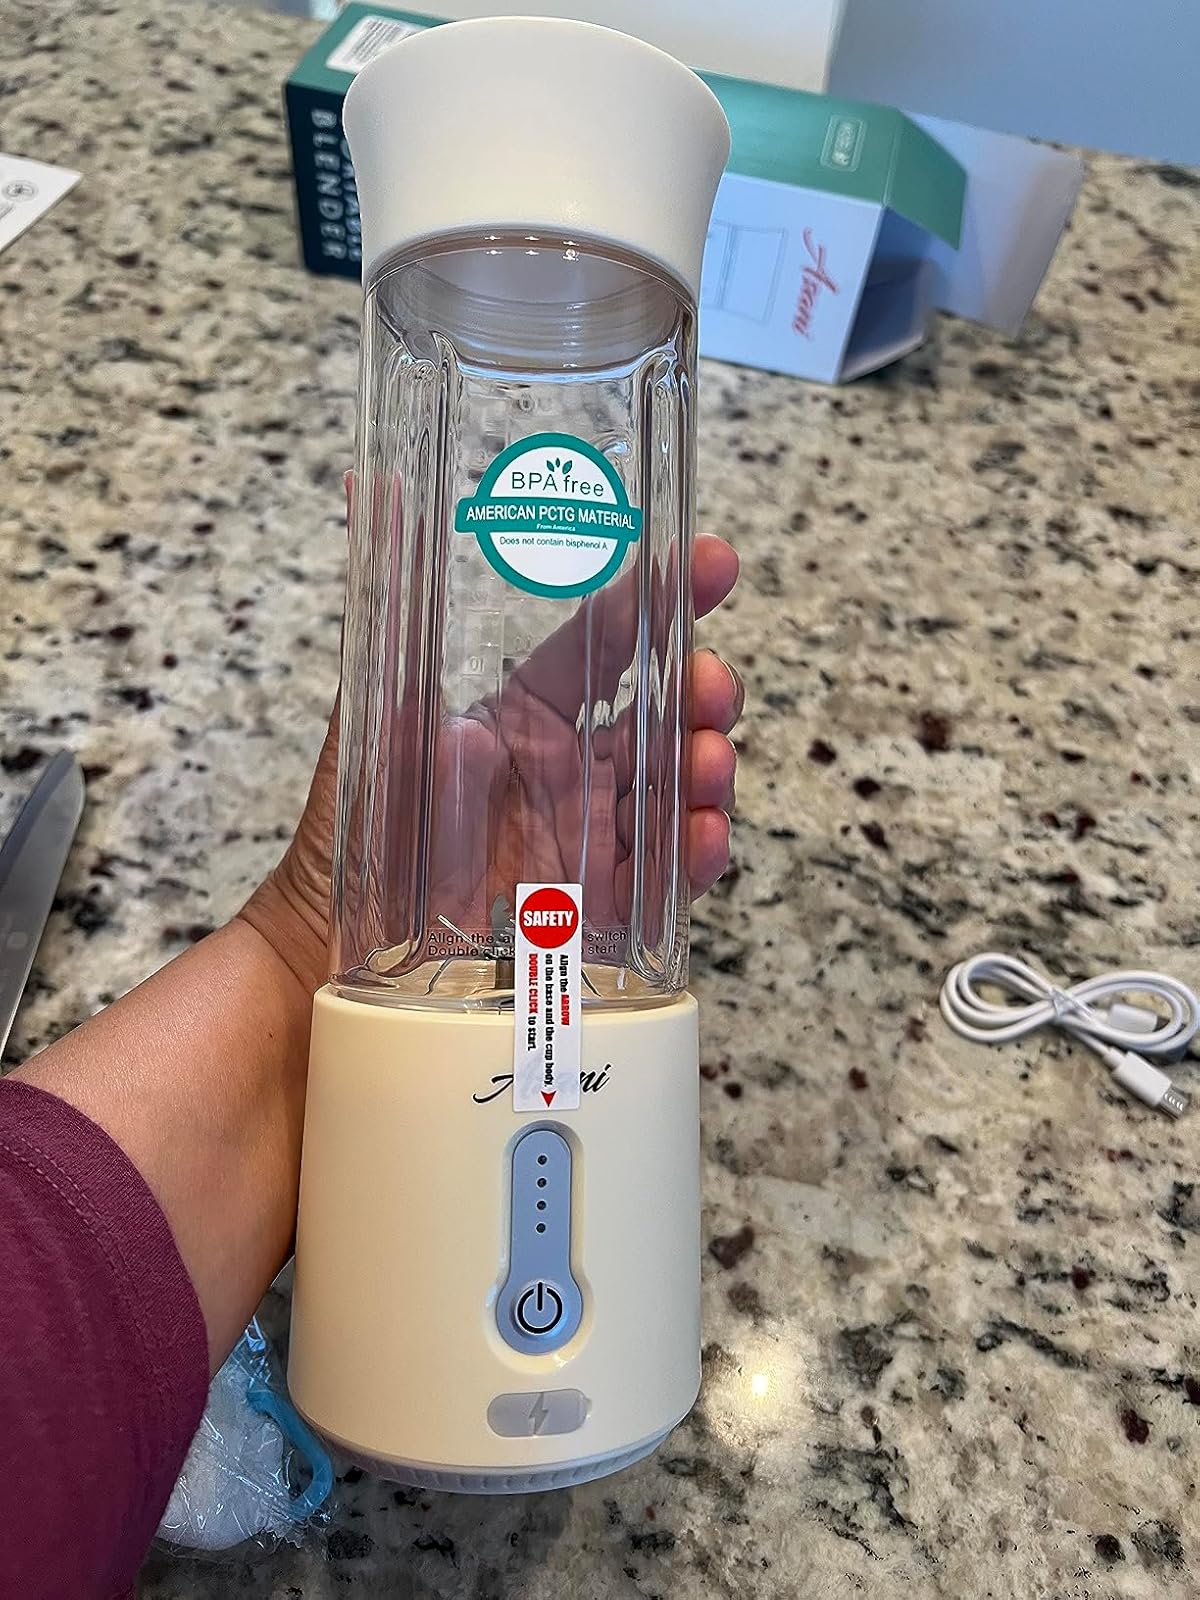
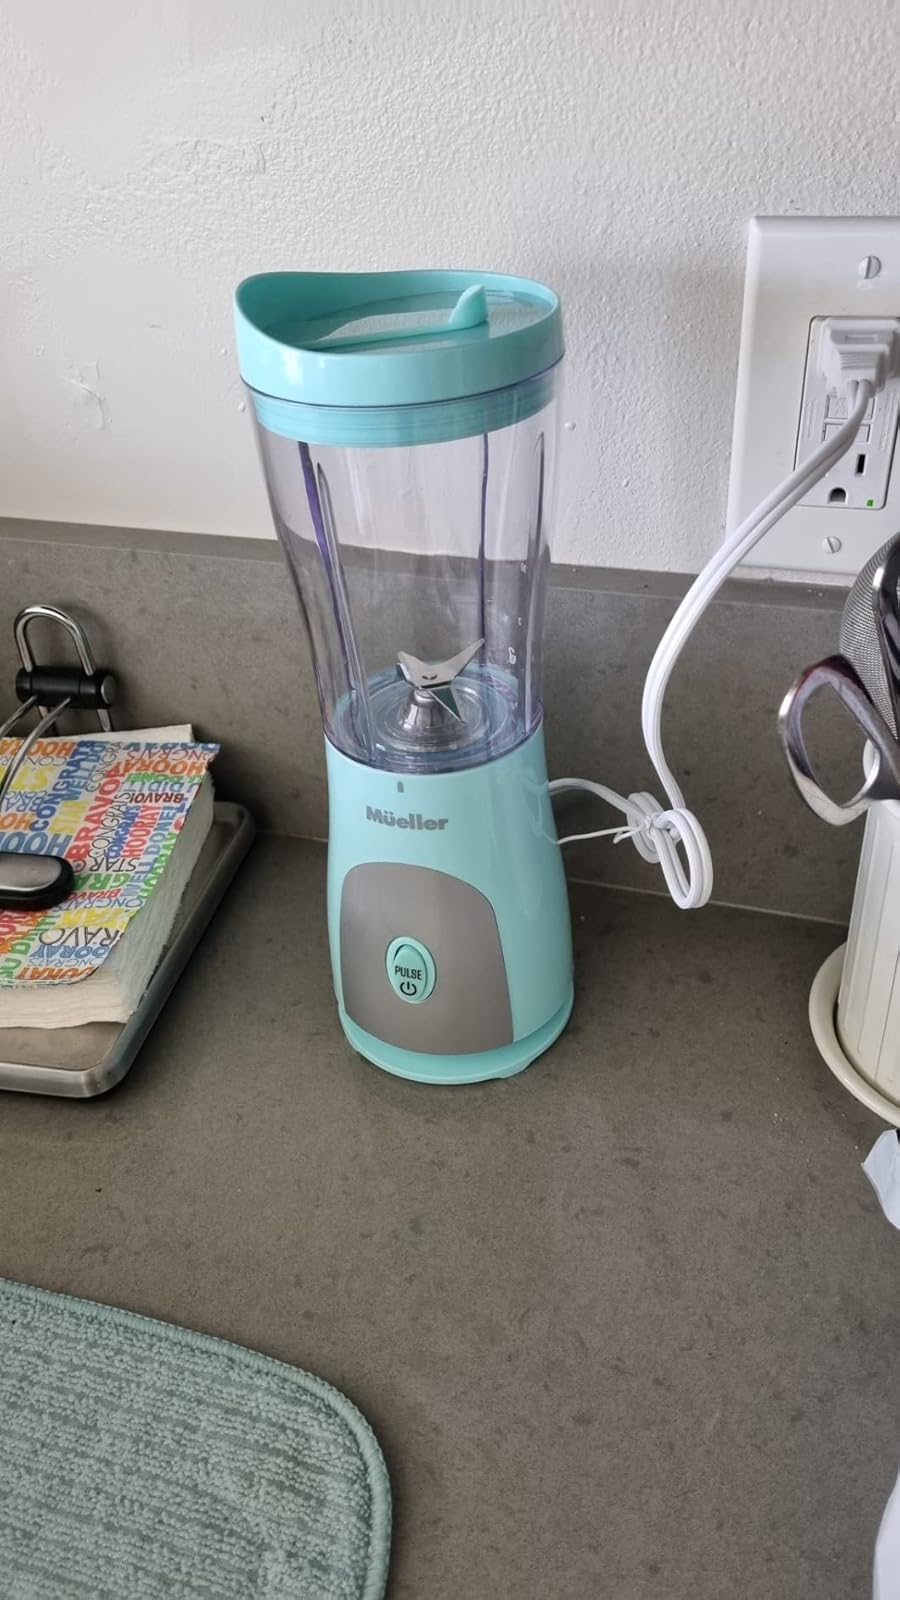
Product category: items_blender
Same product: no